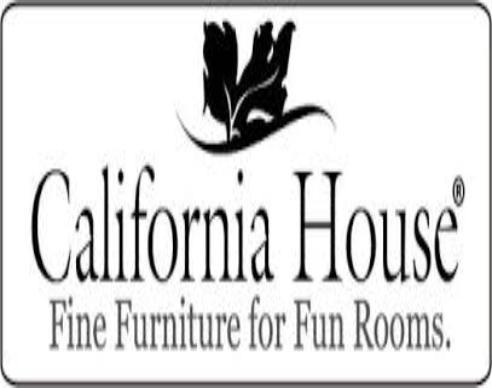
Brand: california house
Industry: Necessities